Fantasy on Ice

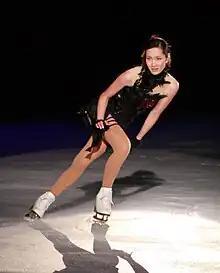
Shizuka Arakawa in 2009

After the 2011 Tōhoku earthquake and tsunami had hit the north east coast of Japan, causing severe devastation in the region, it was unclear whether the Fantasy on Ice tour could be held, as the recovery process was still at the beginning. Two-time Olympic champion Yuzuru Hanyu from Japan, who had just moved up to senior level in competition at that time, lost his practice rink from the disaster in his hometown of Sendai. With the organization of the tour stops in Kanazawa and Fukuoka, Makabe and his team were able to provide Hanyu an opportunity to practice in the period from June to July. "It was impressive to see how the international skaters cared for Hanyu and tried to cheer him up", noted Makabe in his book from 2021. "It was as if I was witnessing Hanyu becoming a symbol of the recovery from the earthquake and tsunami."